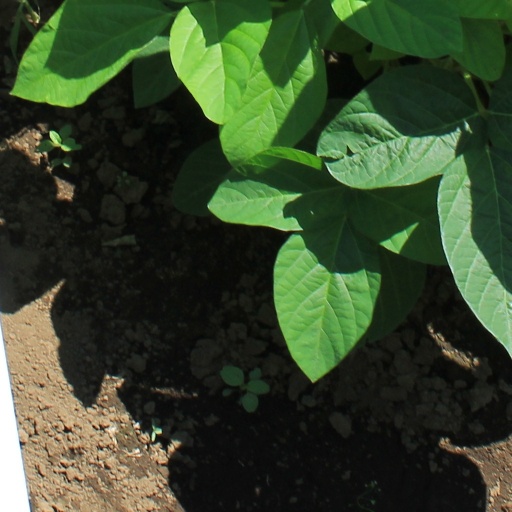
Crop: soybean